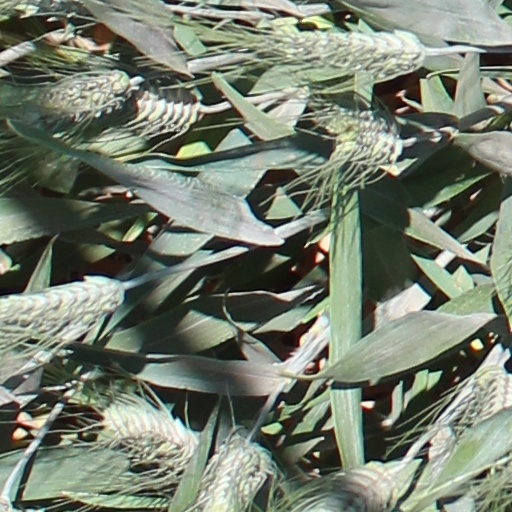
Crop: wheat